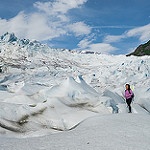
Label: glacier